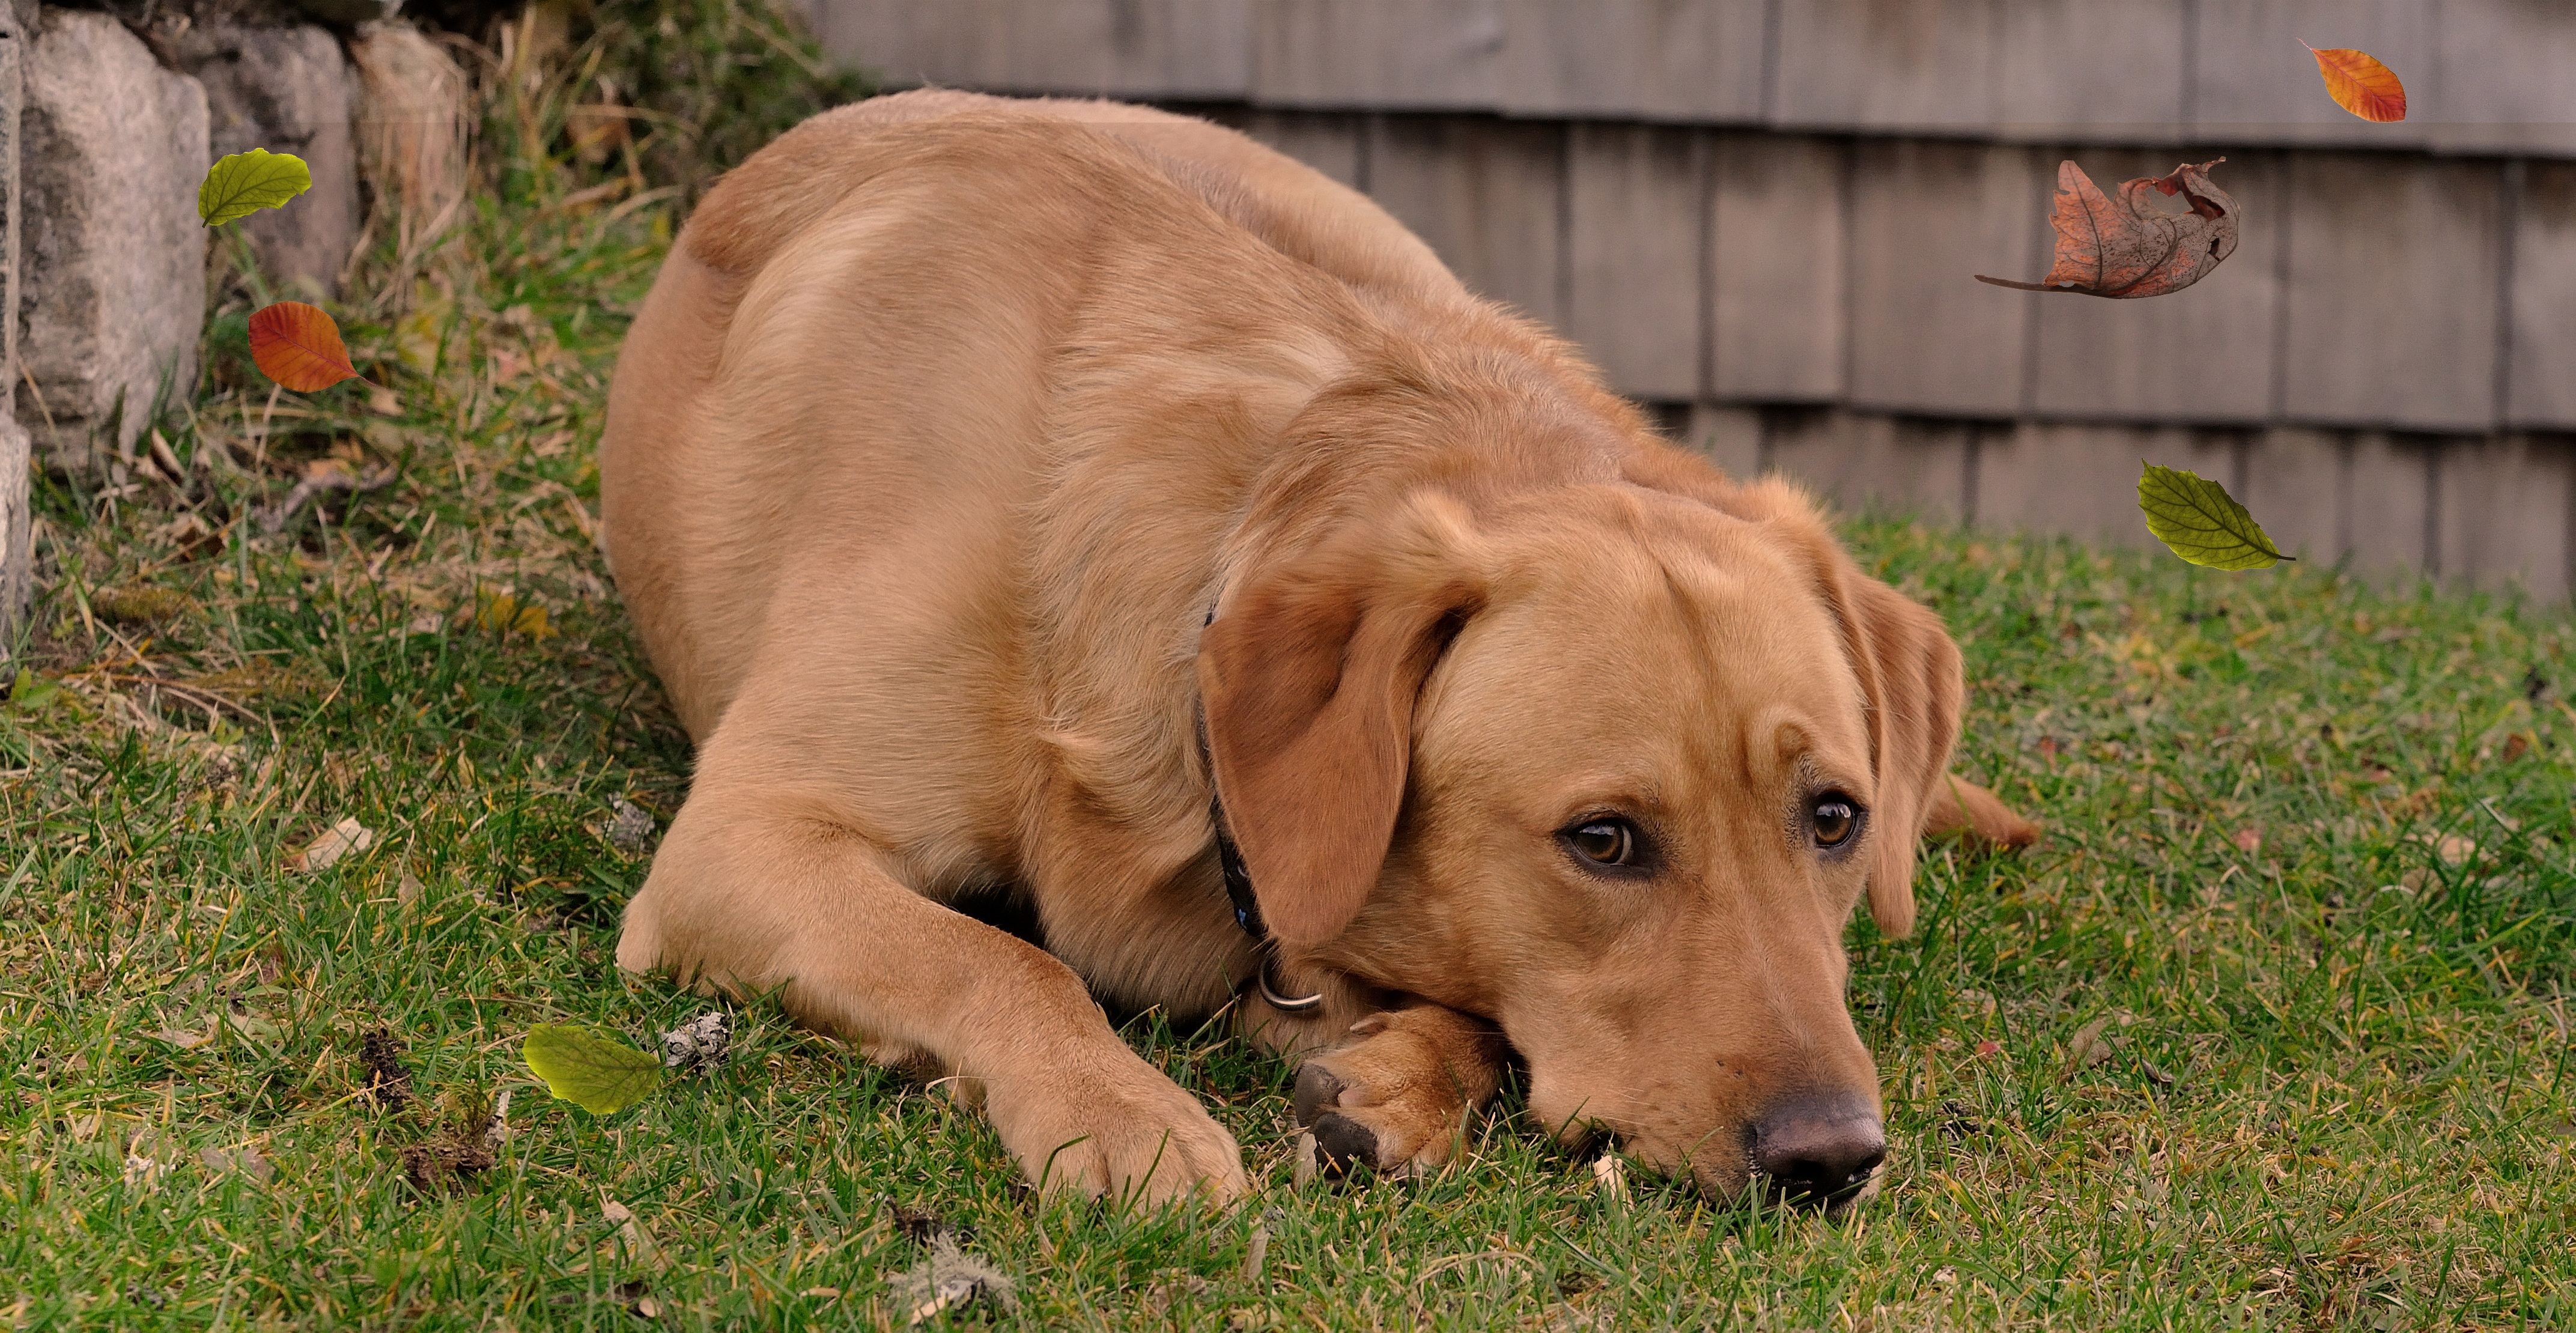
puppy, dog, animal, pet, fur, autumn, mammal, leaves, vertebrate, labrador retriever, lying, labrador, street dog, dog like mammal